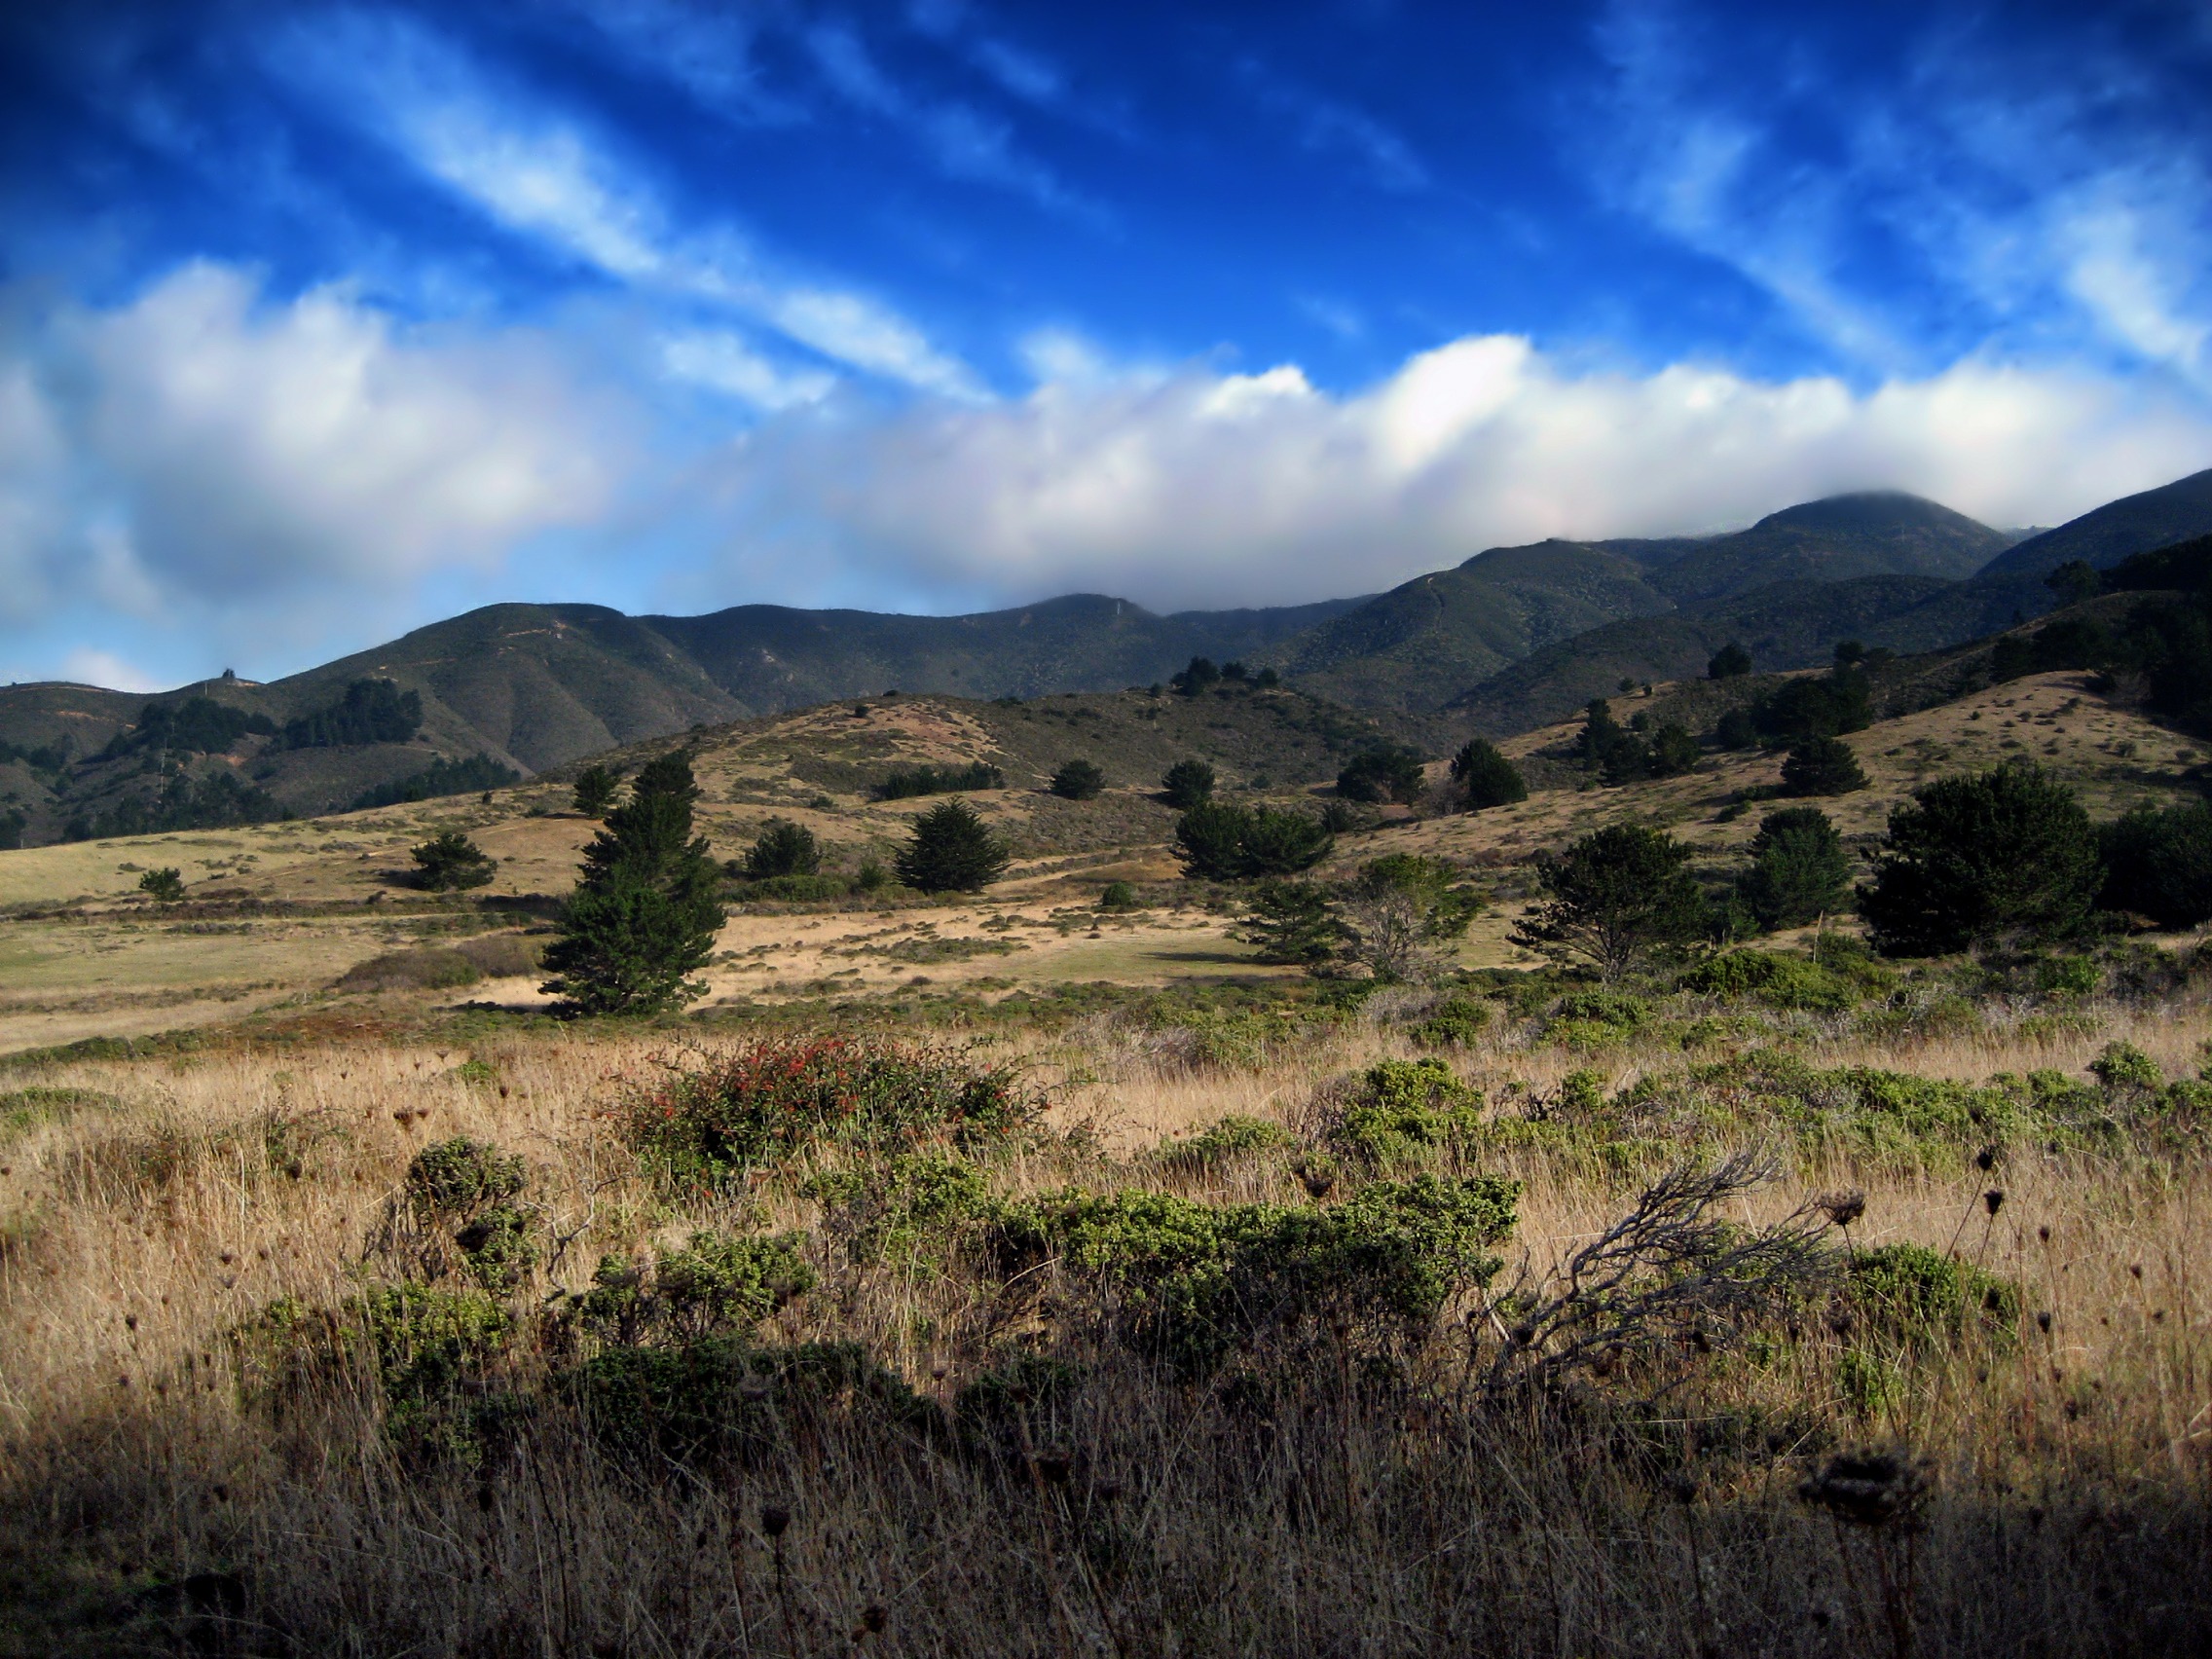
landscape, tree, nature, grass, rock, wilderness, mountain, cloud, sky, meadow, countryside, hill, lake, valley, mountain range, scenic, highland, california, ridge, plain, plants, trees, outside, hills, clouds, mountains, grassland, badlands, plateau, fell, habitat, loch, ecosystem, rural area, landform, natural environment, geographical feature, mountainous landforms, goga rancho